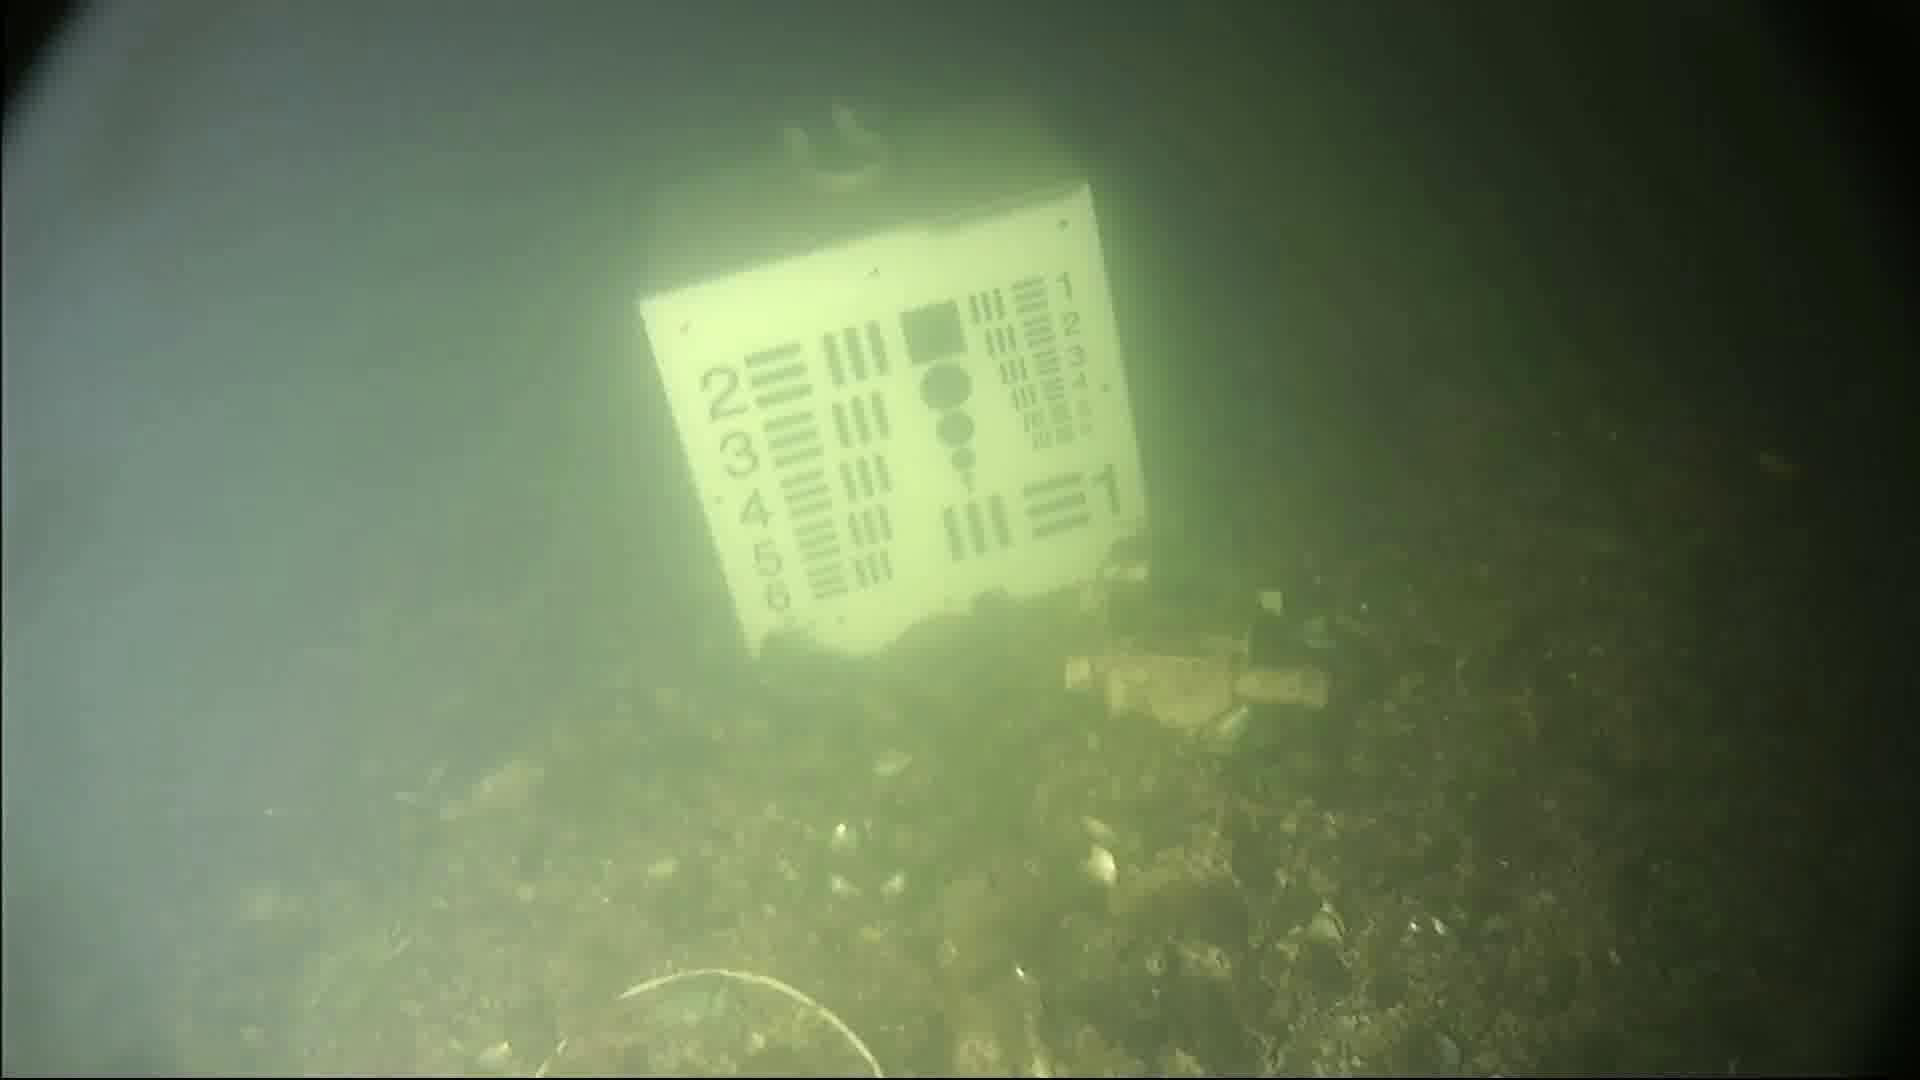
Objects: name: starfish
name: crab